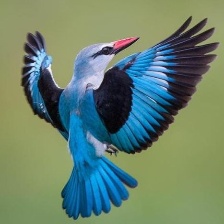
Species: WOODLAND KINGFISHER
Scientific name: HALCYON SENEGALENSIS